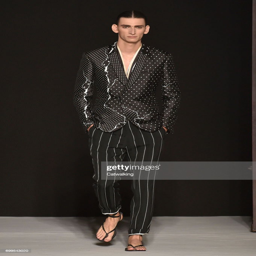
a model walks the runway at the fashion show during paris menswear fashion week .